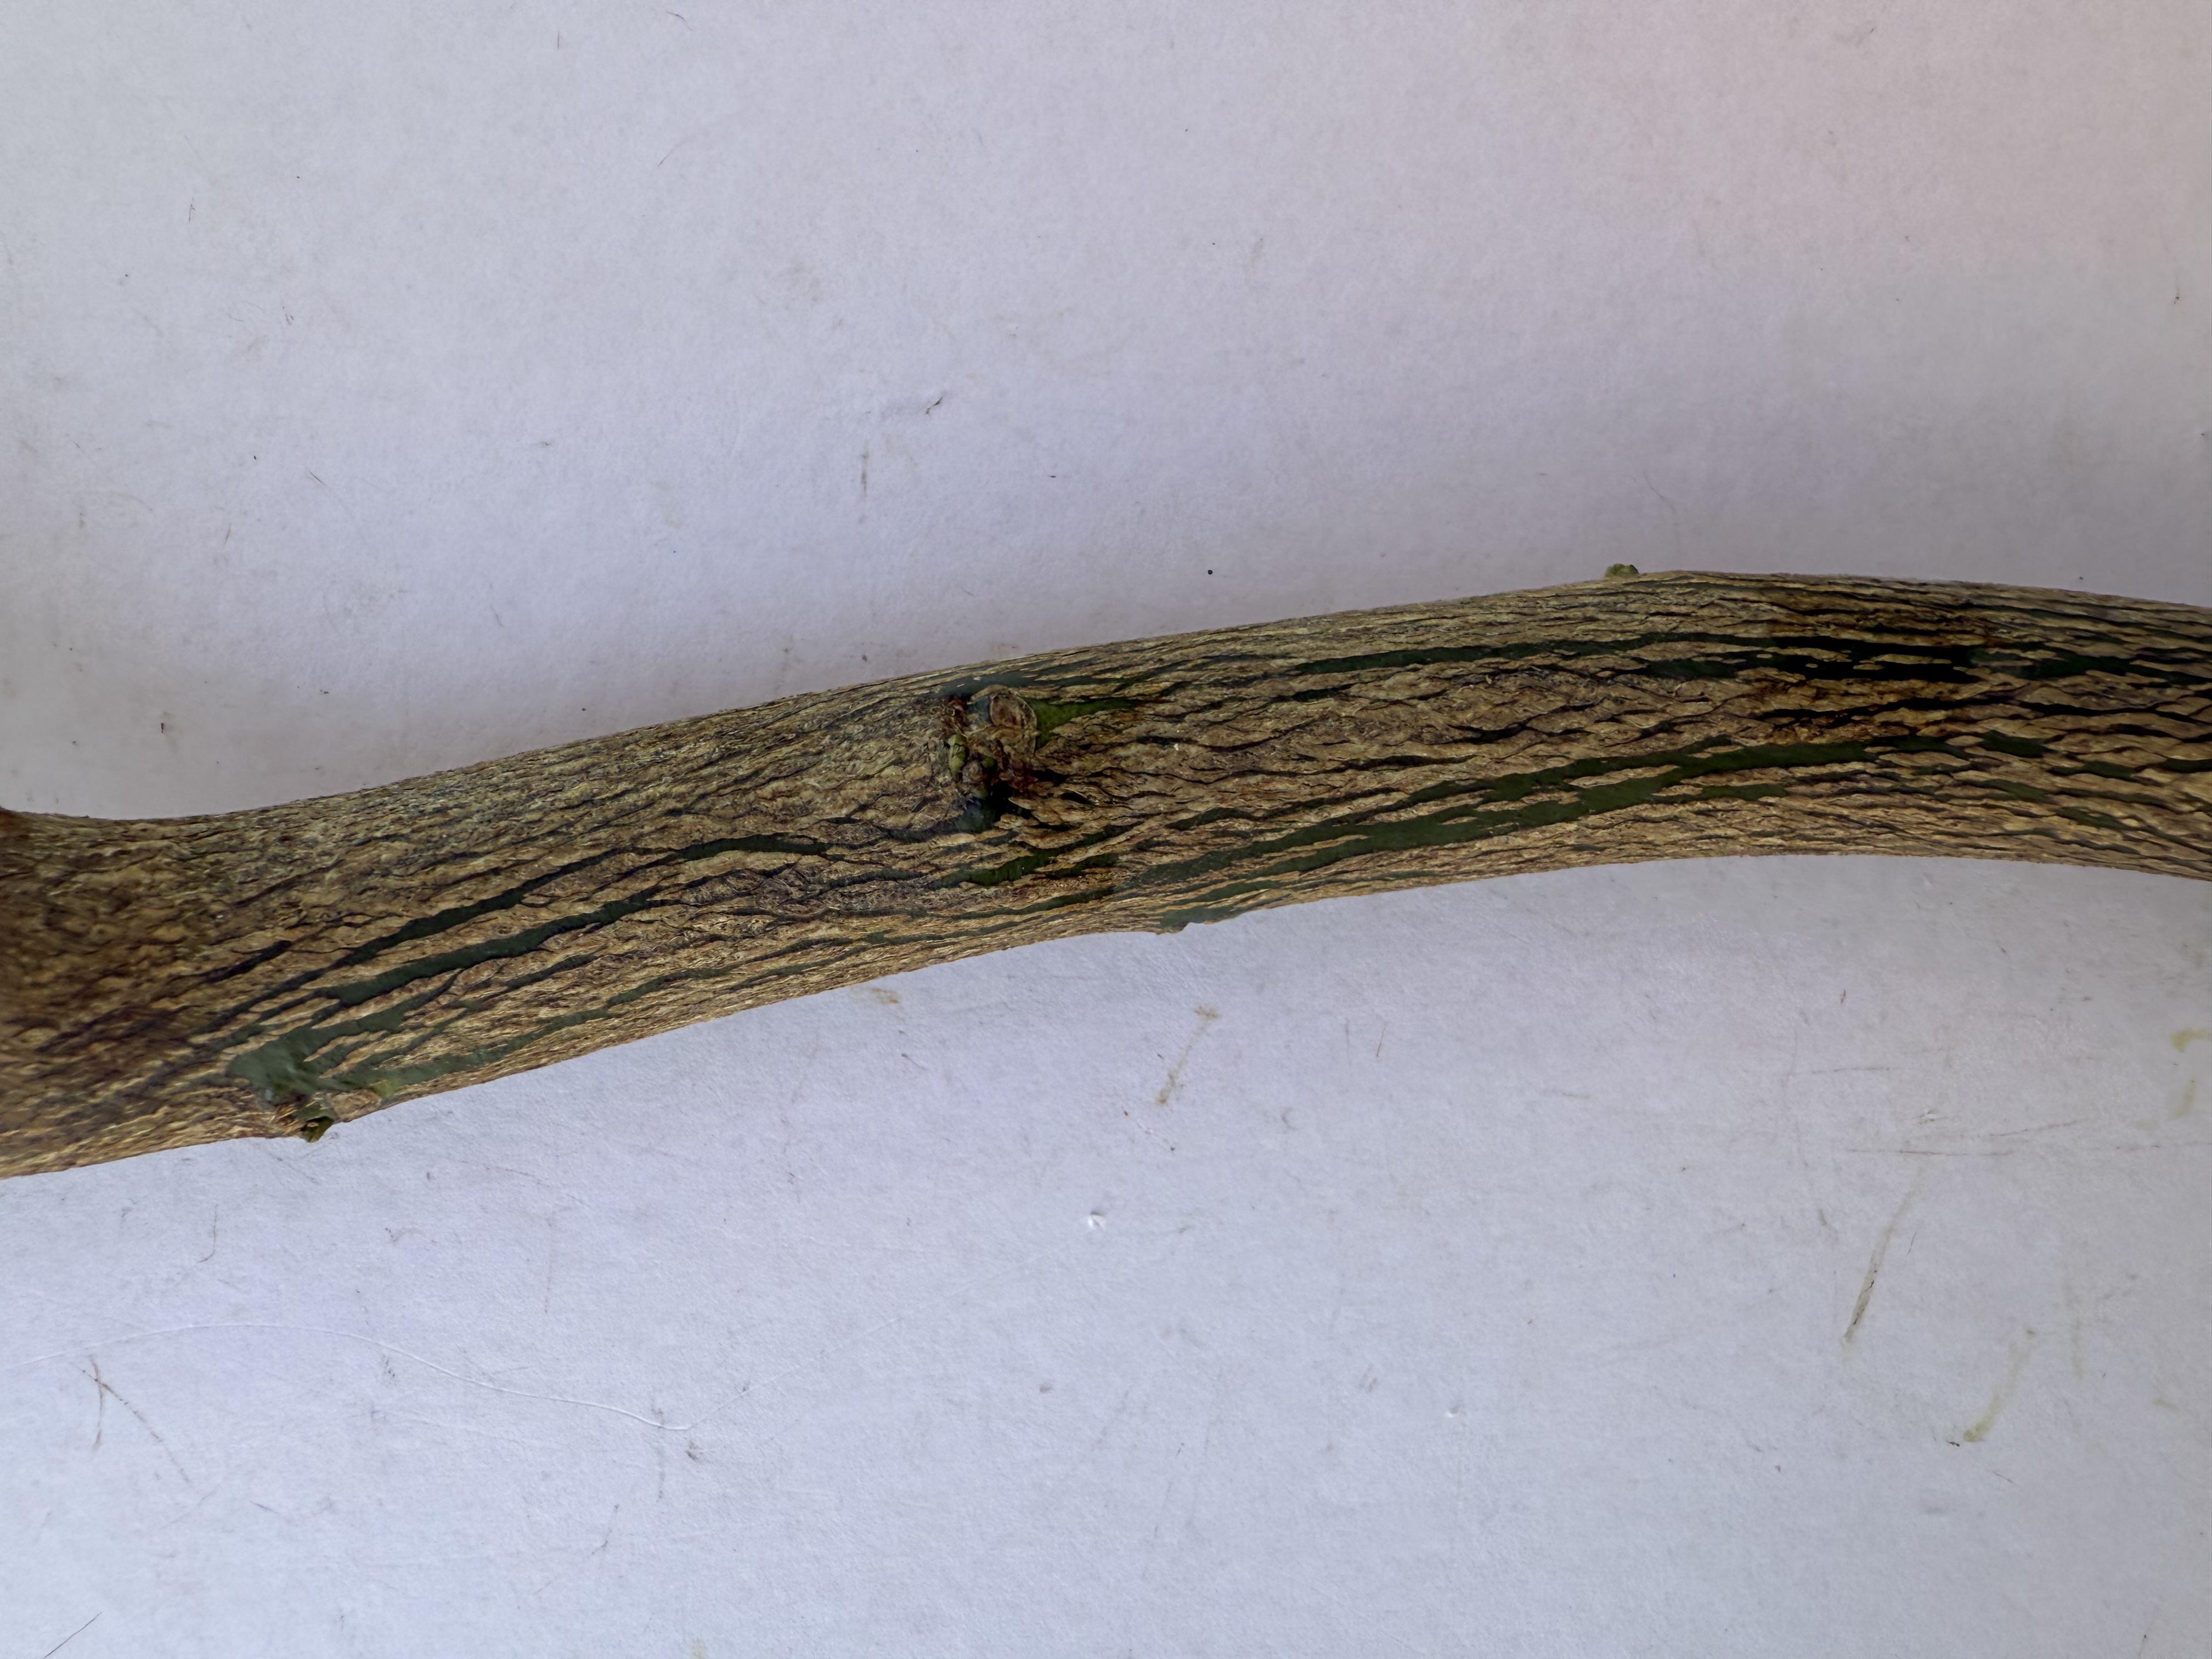
Variety: Orange